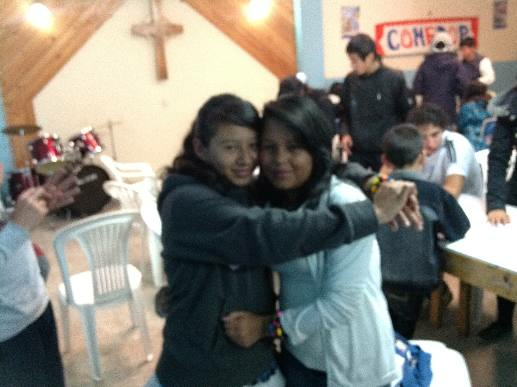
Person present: Yes